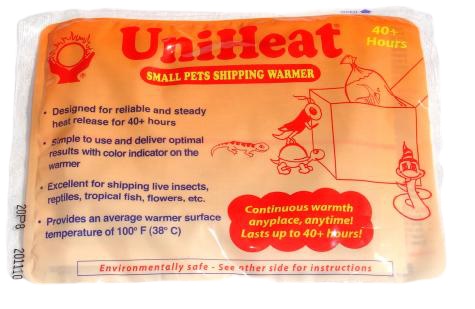
40 Hour Heat Packs
40 Hours Uni Heat Small Pets Shipping Warmer
Brand: Glacier Pac
Category: Animals & Pet Supplies > Pet Supplies > Pet Biometric Monitors > Pet Thermometers